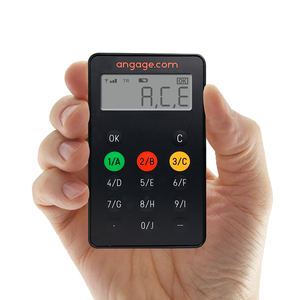
Boitier de vote en main
Le boîtier de vote interactif est une solution de vote permettant aux participants d'une réunion ou d'un congrès de répondre à des questions en direct, grâce à des boîtiers de vote individuels.